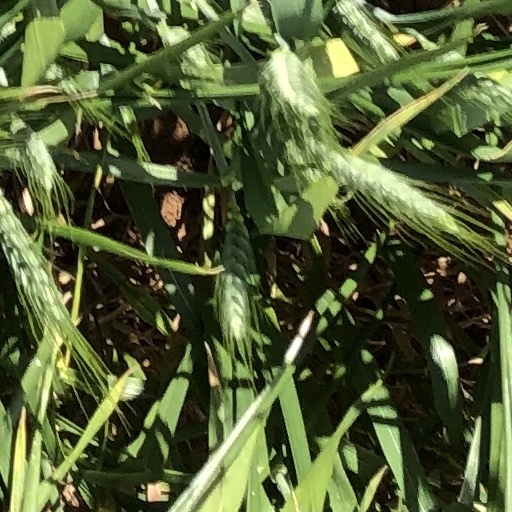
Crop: wheat